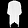
Label: Coat